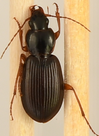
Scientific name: Synuchus impunctatus
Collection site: Bartlett Experimental Forest NEON (BART), plot BART_068